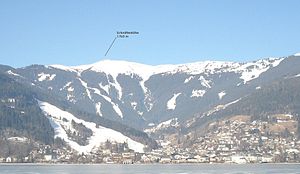
Schmittenhöhe
Schmittenhöhe
Schmittenhöhe er et 1.965 meter højt bjerg beliggende i Salzburgerland i Østrig. Bjerget danner sammen med Kitzsteinhorn Europa Sport region. Der er rig mulighed for at dyrke skisport på bjerget. Der er nemlig 77 km. pister. Fra byen Zell am See, går der gondollifte op til toppen, hvor der er et lille kapel. Byen er kendt for sit heftige after-ski.